Chen Longhai

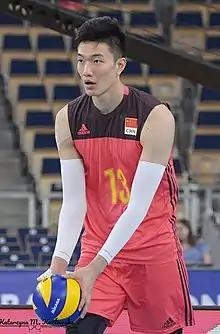

Chen Longhai (born ) is a Chinese male volleyball player. He was part of the China men's national volleyball team at the 2014 FIVB Volleyball Men's World Championship in Poland. Currently, He plays for JTEKT Stings in Japanese league, V.League division 1.